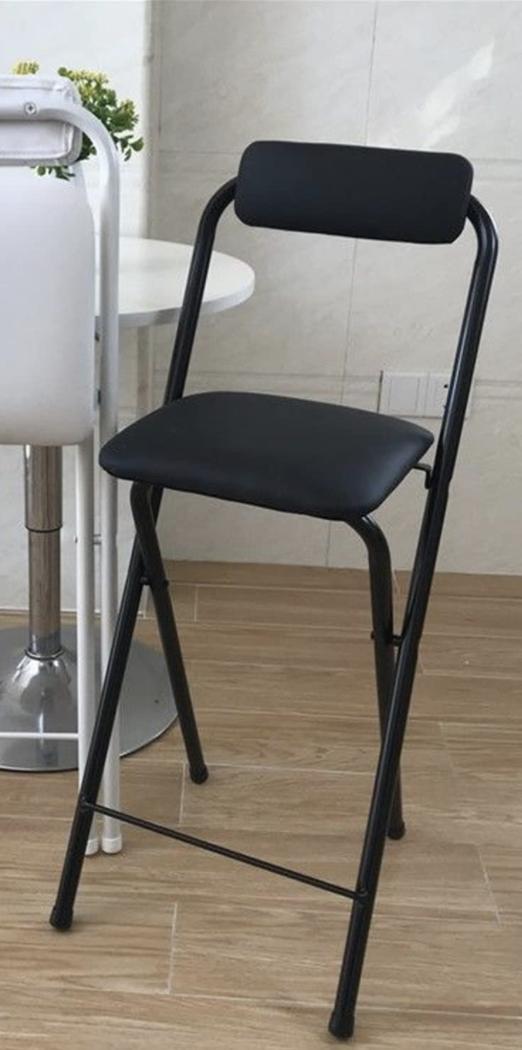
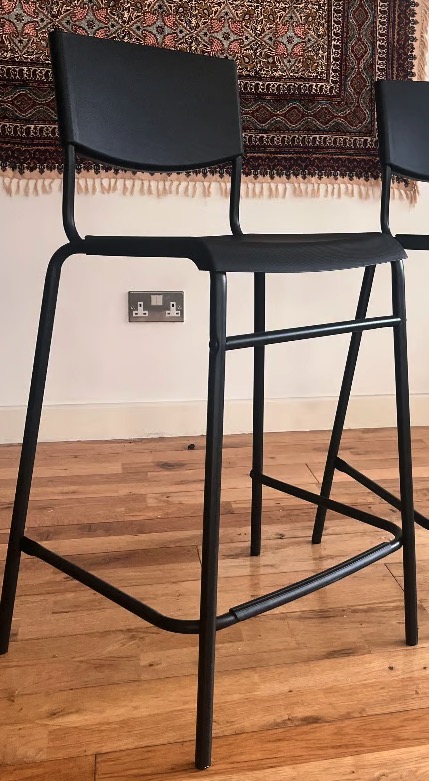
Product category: stool
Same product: no